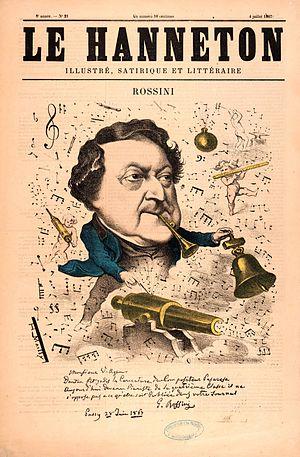
Le Hanneton est un journal satirique hebdomadaire français qui a paru de 1862 à 1868.